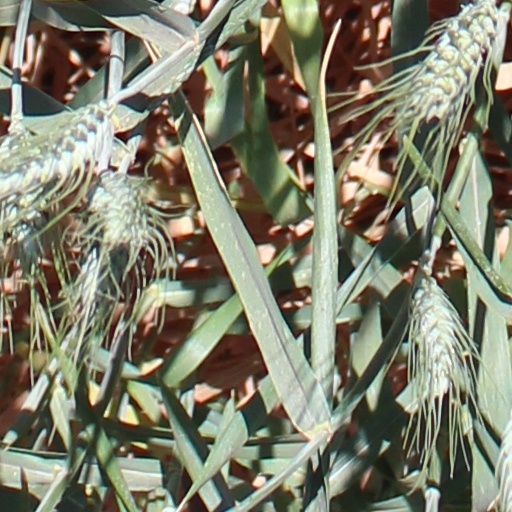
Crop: wheat